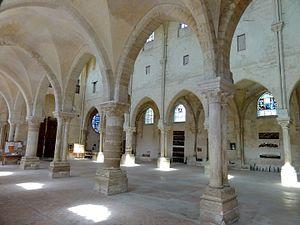
Bas-côté sud, vue vers le nord.